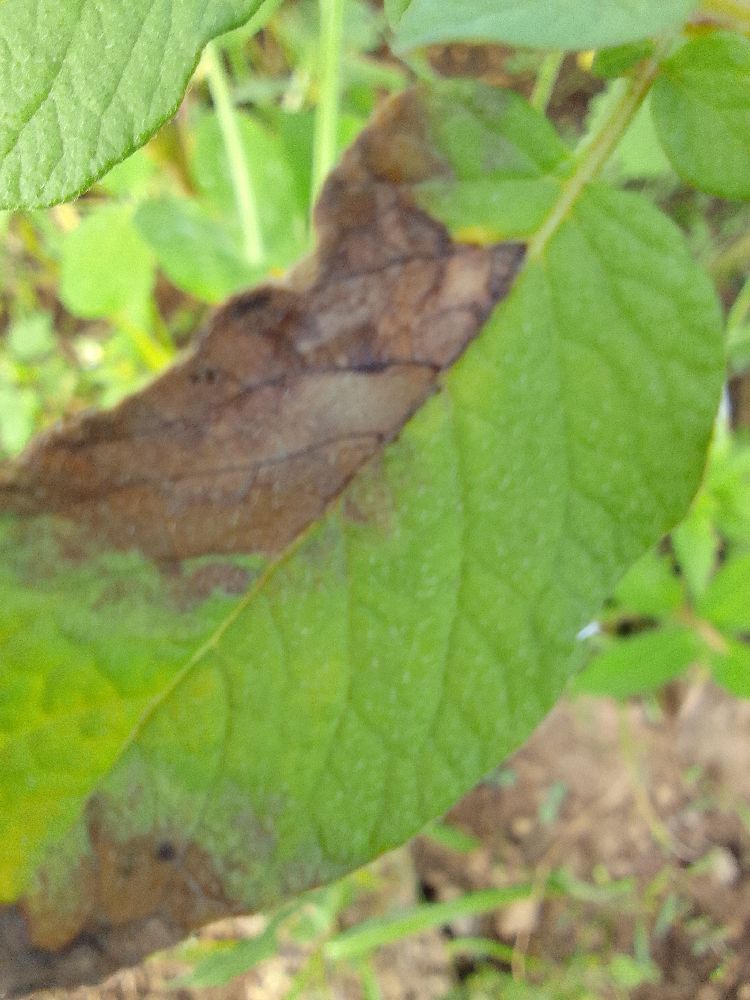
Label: Late blight